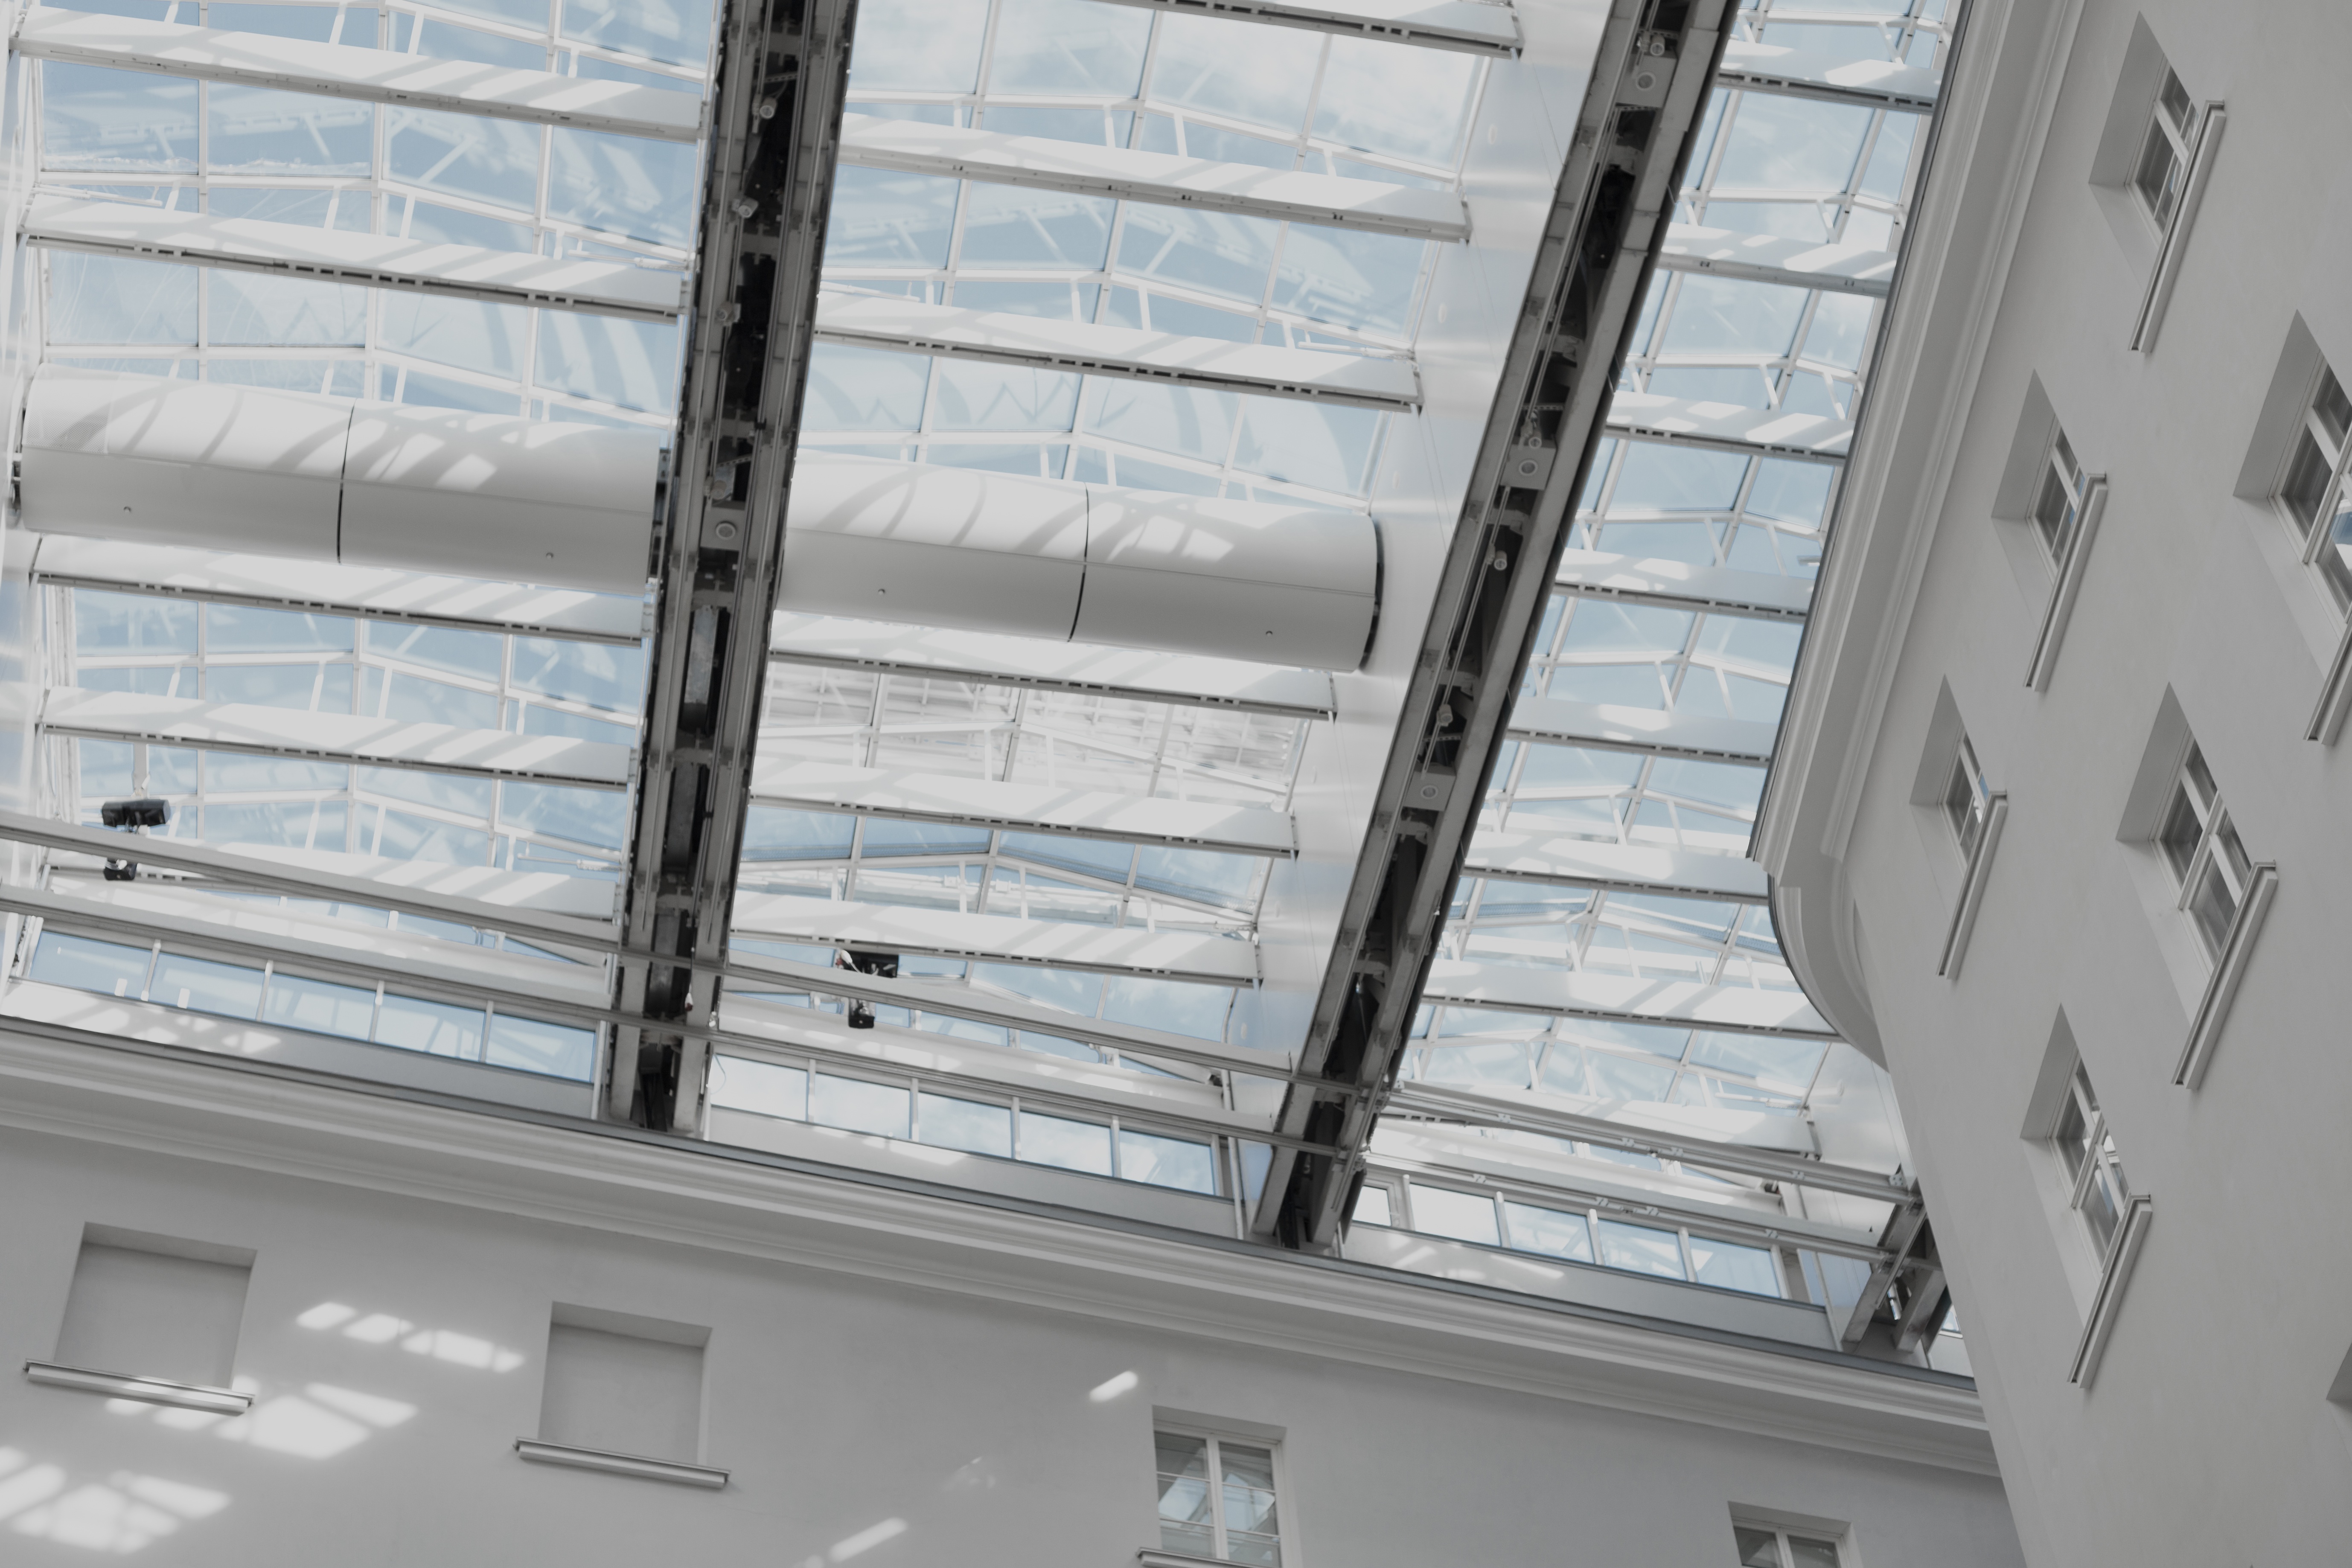
architecture, window, glass, wall, ceiling, facade, lighting, interior design, design, daylighting, window covering